Cave Story

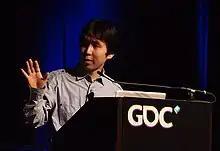
Daisuke "Pixel" Amaya programmed, illustrated, designed, wrote the story for, and composed the music to "Cave Story" over the course of five years.

Daisuke "Pixel" Amaya developed "Cave Story" in his free time over five years. He began the project when he was in college and continued working on it after getting a job as a software developer. He started by writing the title screen music and programming rudimentary character movements. The idea for the cave setting evolved spontaneously when he created a number of enclosed spaces. Amaya admitted this lack of planning caused "problems down the line" because he did not have dedicated map editing and data management tools. Amaya describes the game as having an "old-fashioned feel", reminiscent of the games he played as a child, like "Metroid". More importantly, this "retro" design choice allowed him to create a large amount of art on his own, which would have been impossible for a 3D game.